Canton of Bénévent-l'Abbaye

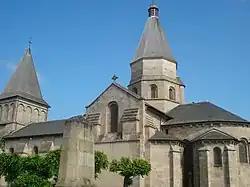
The church at Bénévent-l'Abbaye

The Canton of Bénévent-l'Abbaye was a canton situated in the Creuse département and in the Limousin region of central France. It was disbanded following the French canton reorganisation which came into effect in March 2015. It consisted of 10 communes, which joined the canton of Le Grand-Bourg in 2015. It had 3,324 inhabitants (2012).